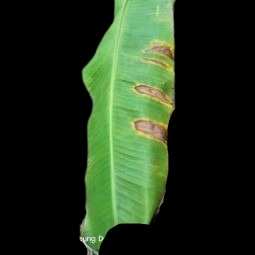
Label: Potassium